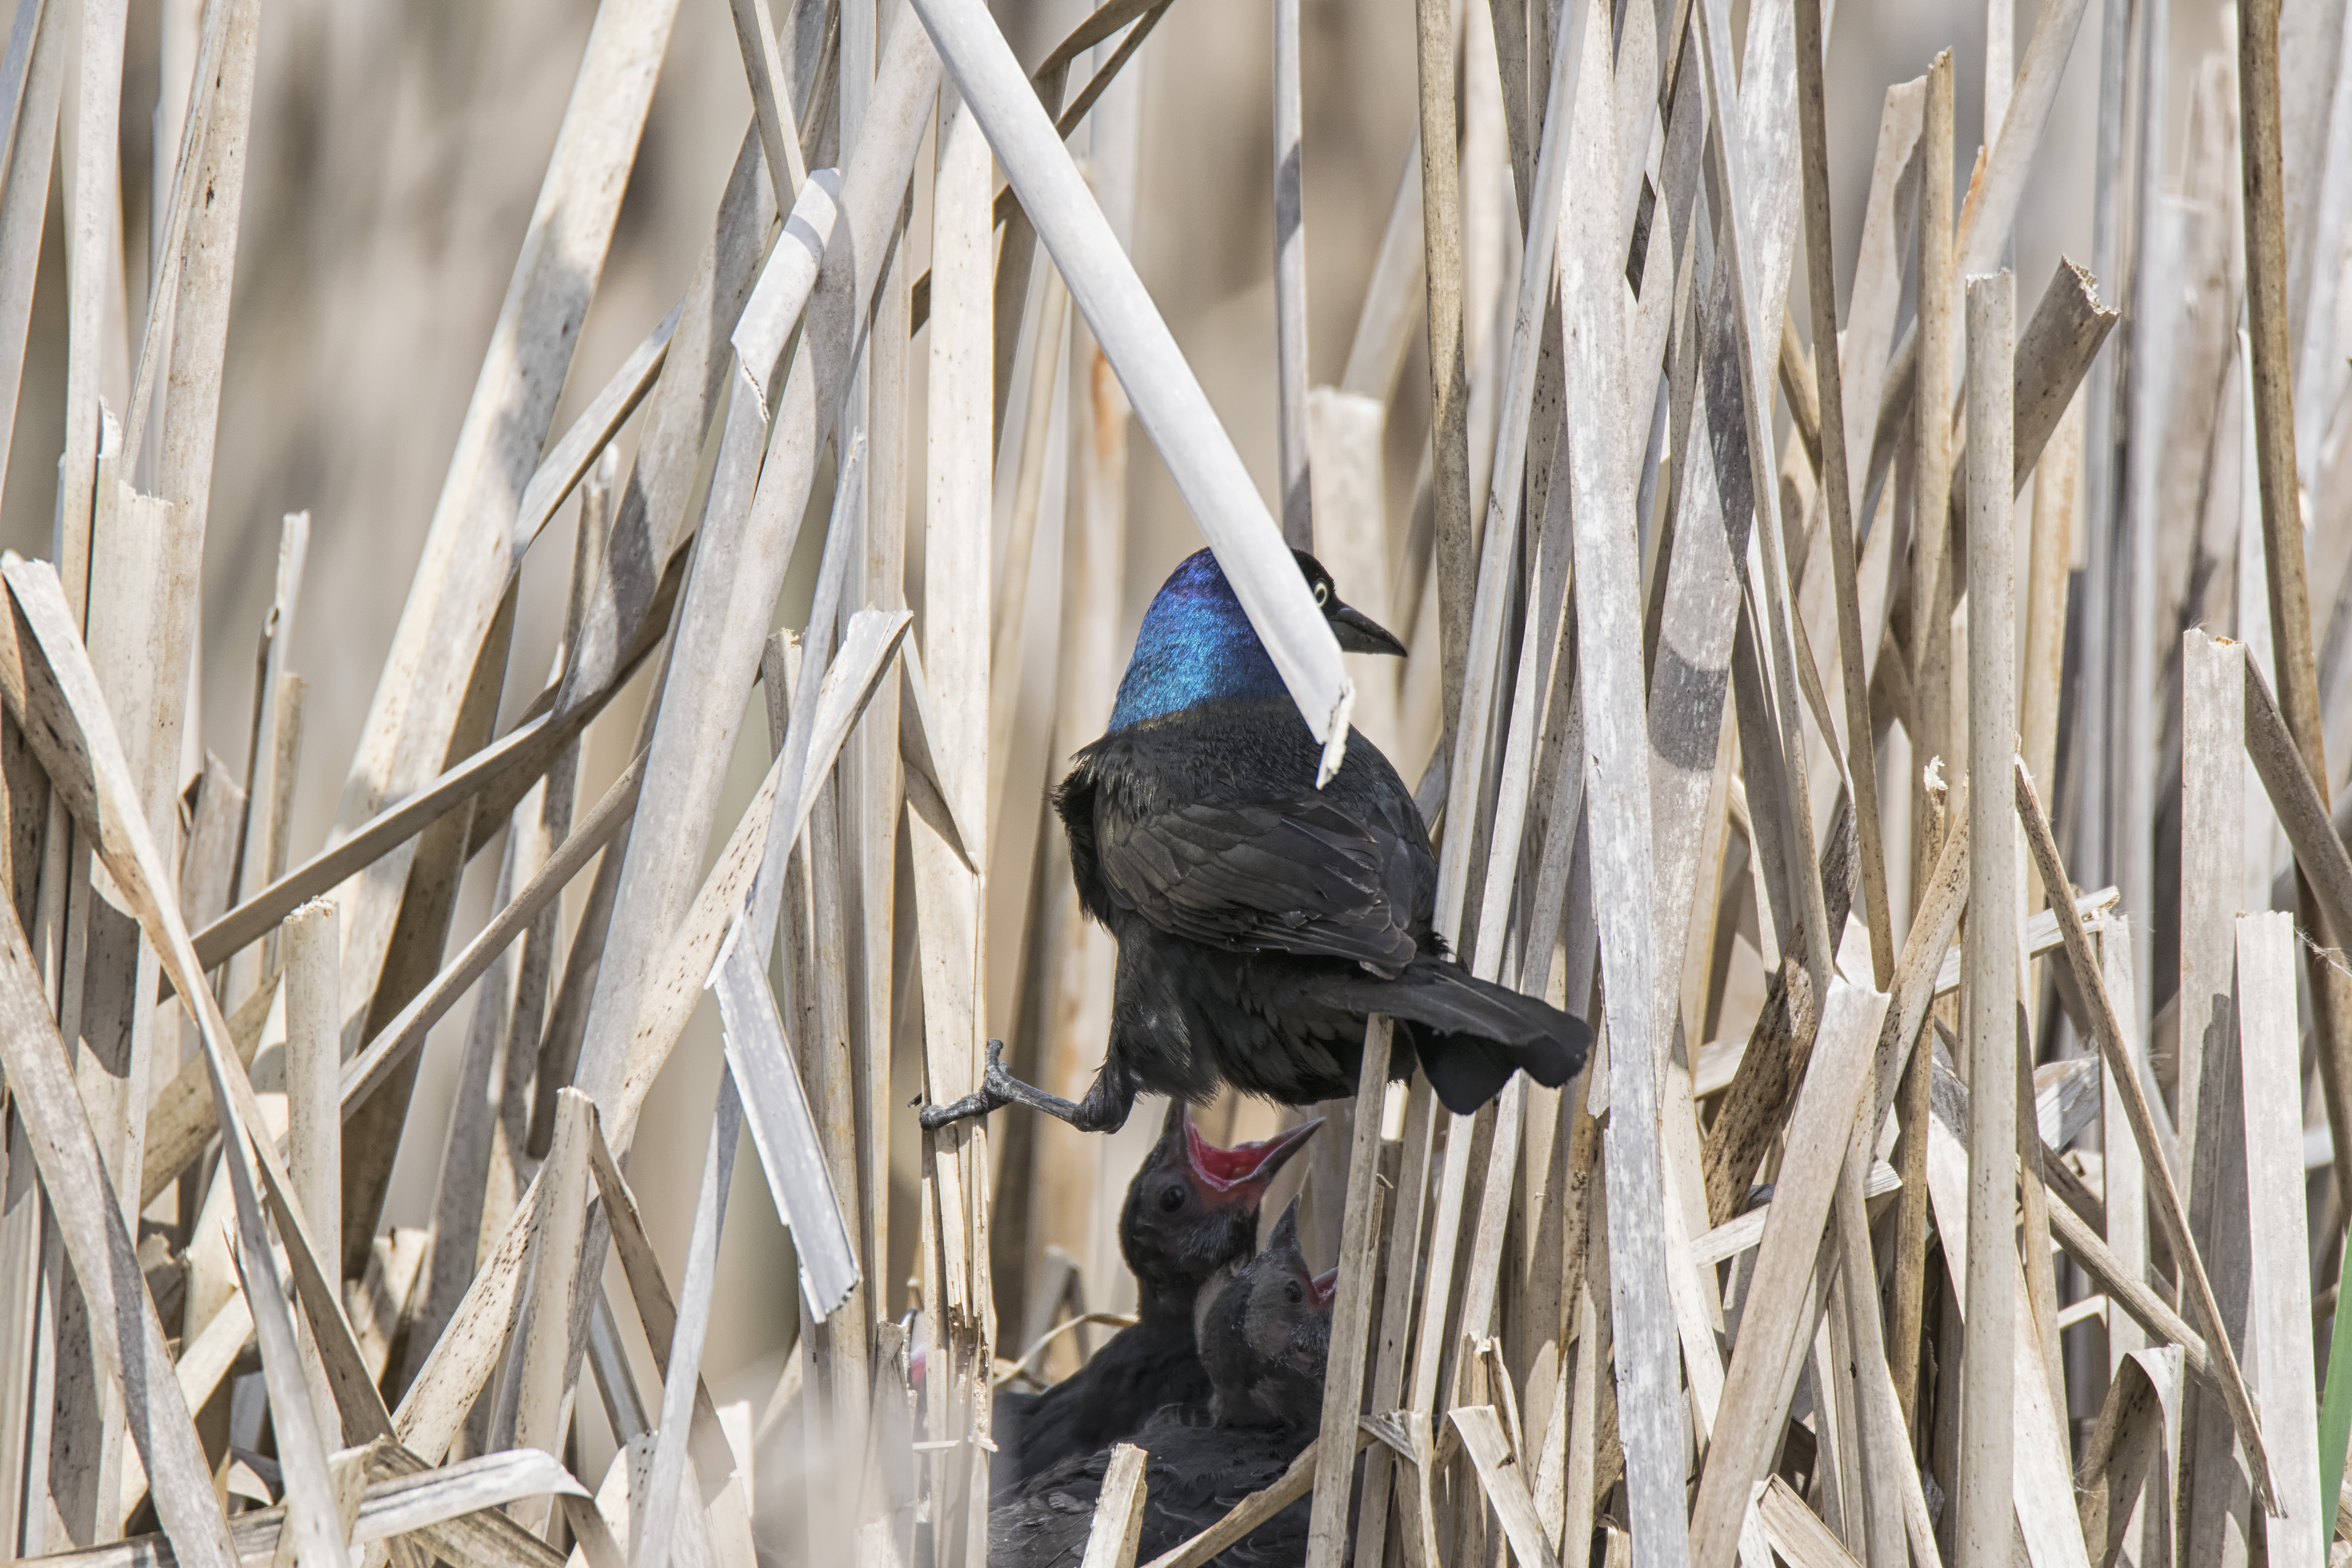
winter, bird, wood, spring, agriculture, temple, canada, photograph, common, bronze, quebec, sherbrooke, oiseau, quiscale, grackle